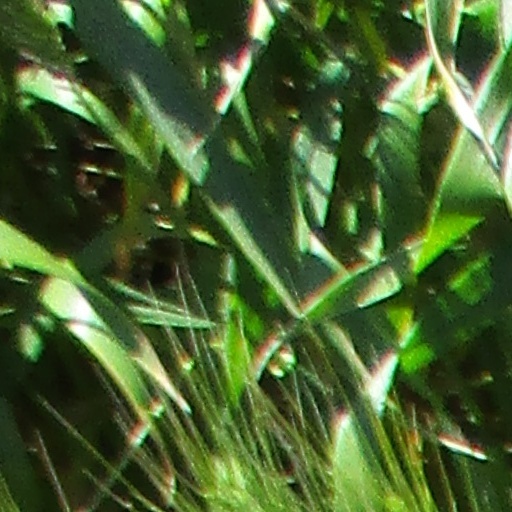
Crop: wheat